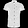
Label: Shirt